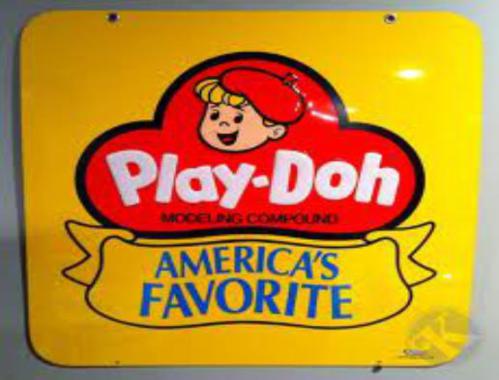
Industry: Leisure